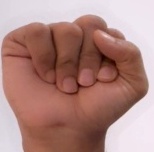
ASL sign: S